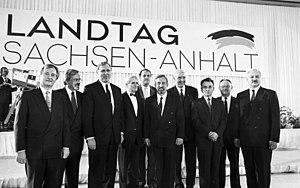
Le cabinet Gies est le gouvernement du Land de Saxe-Anhalt entre le 2 novembre 1990 et le 4 juillet 1991, durant la première législature du Landtag.